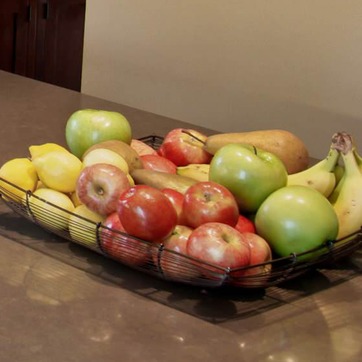
Material: food